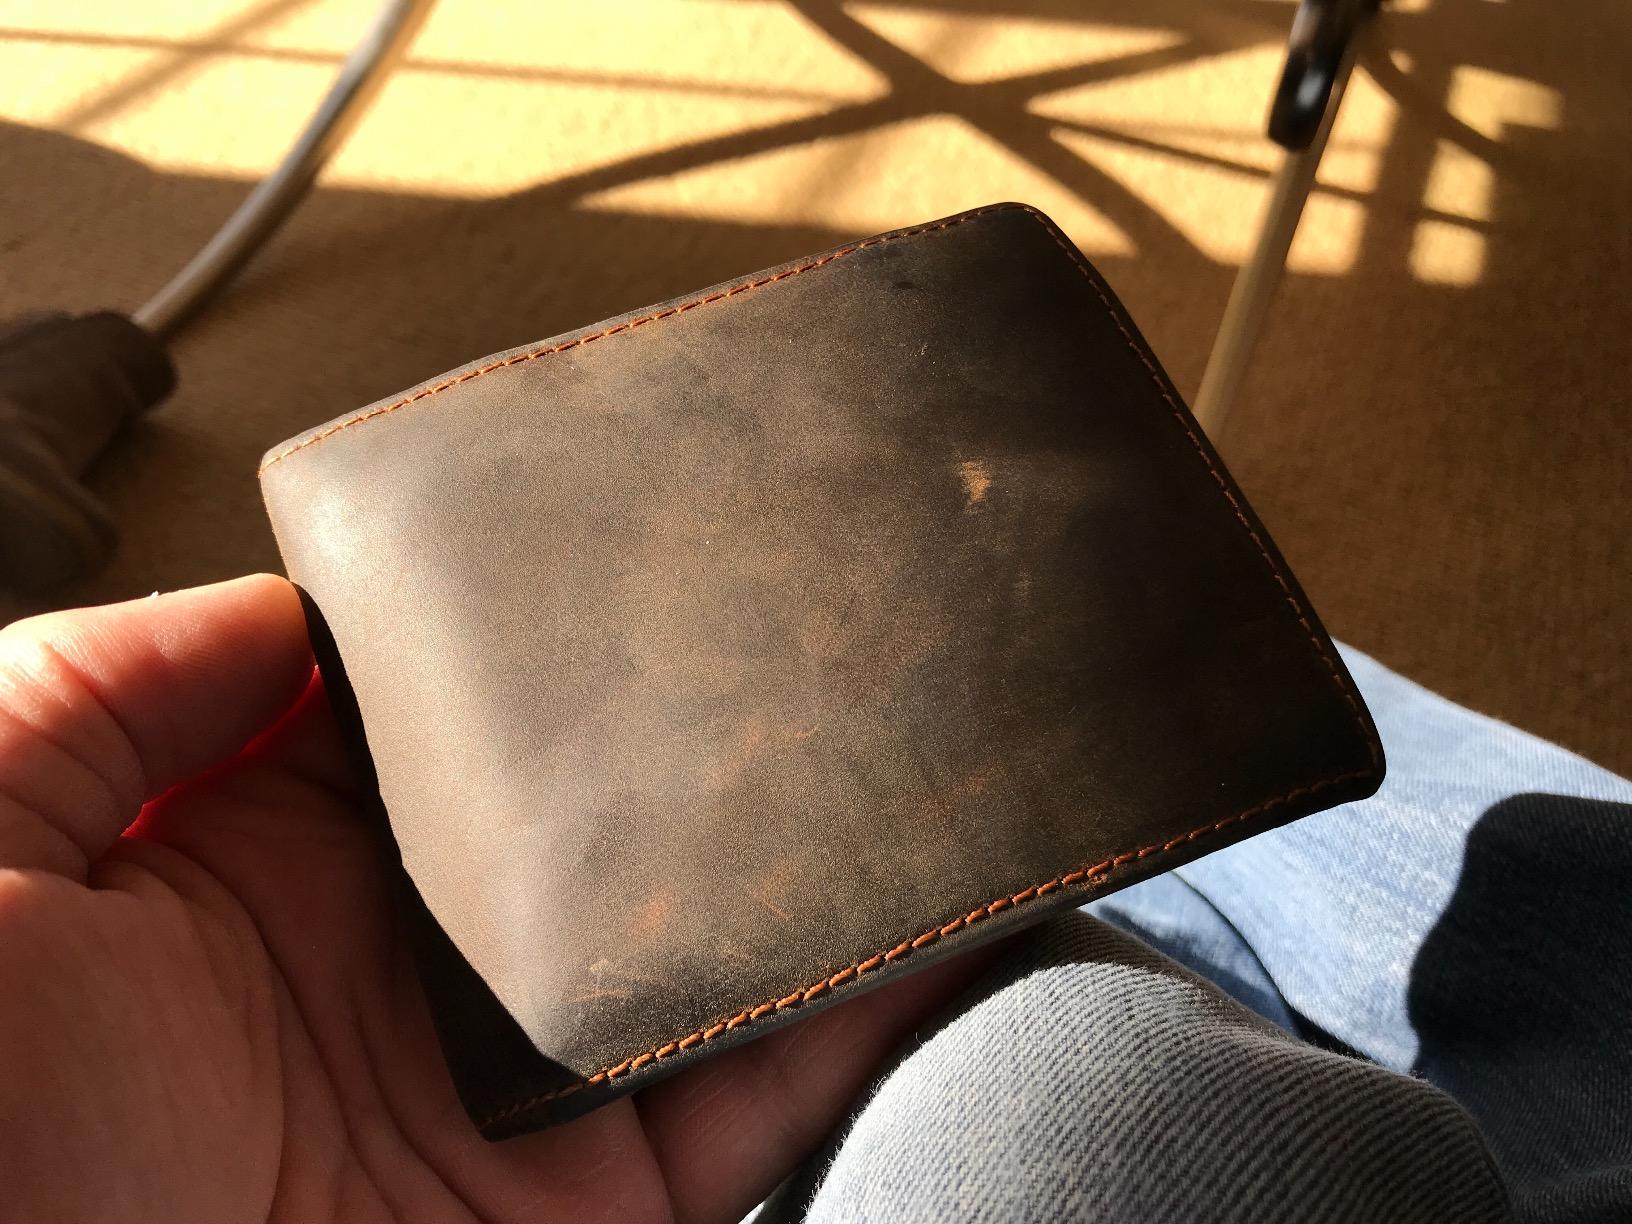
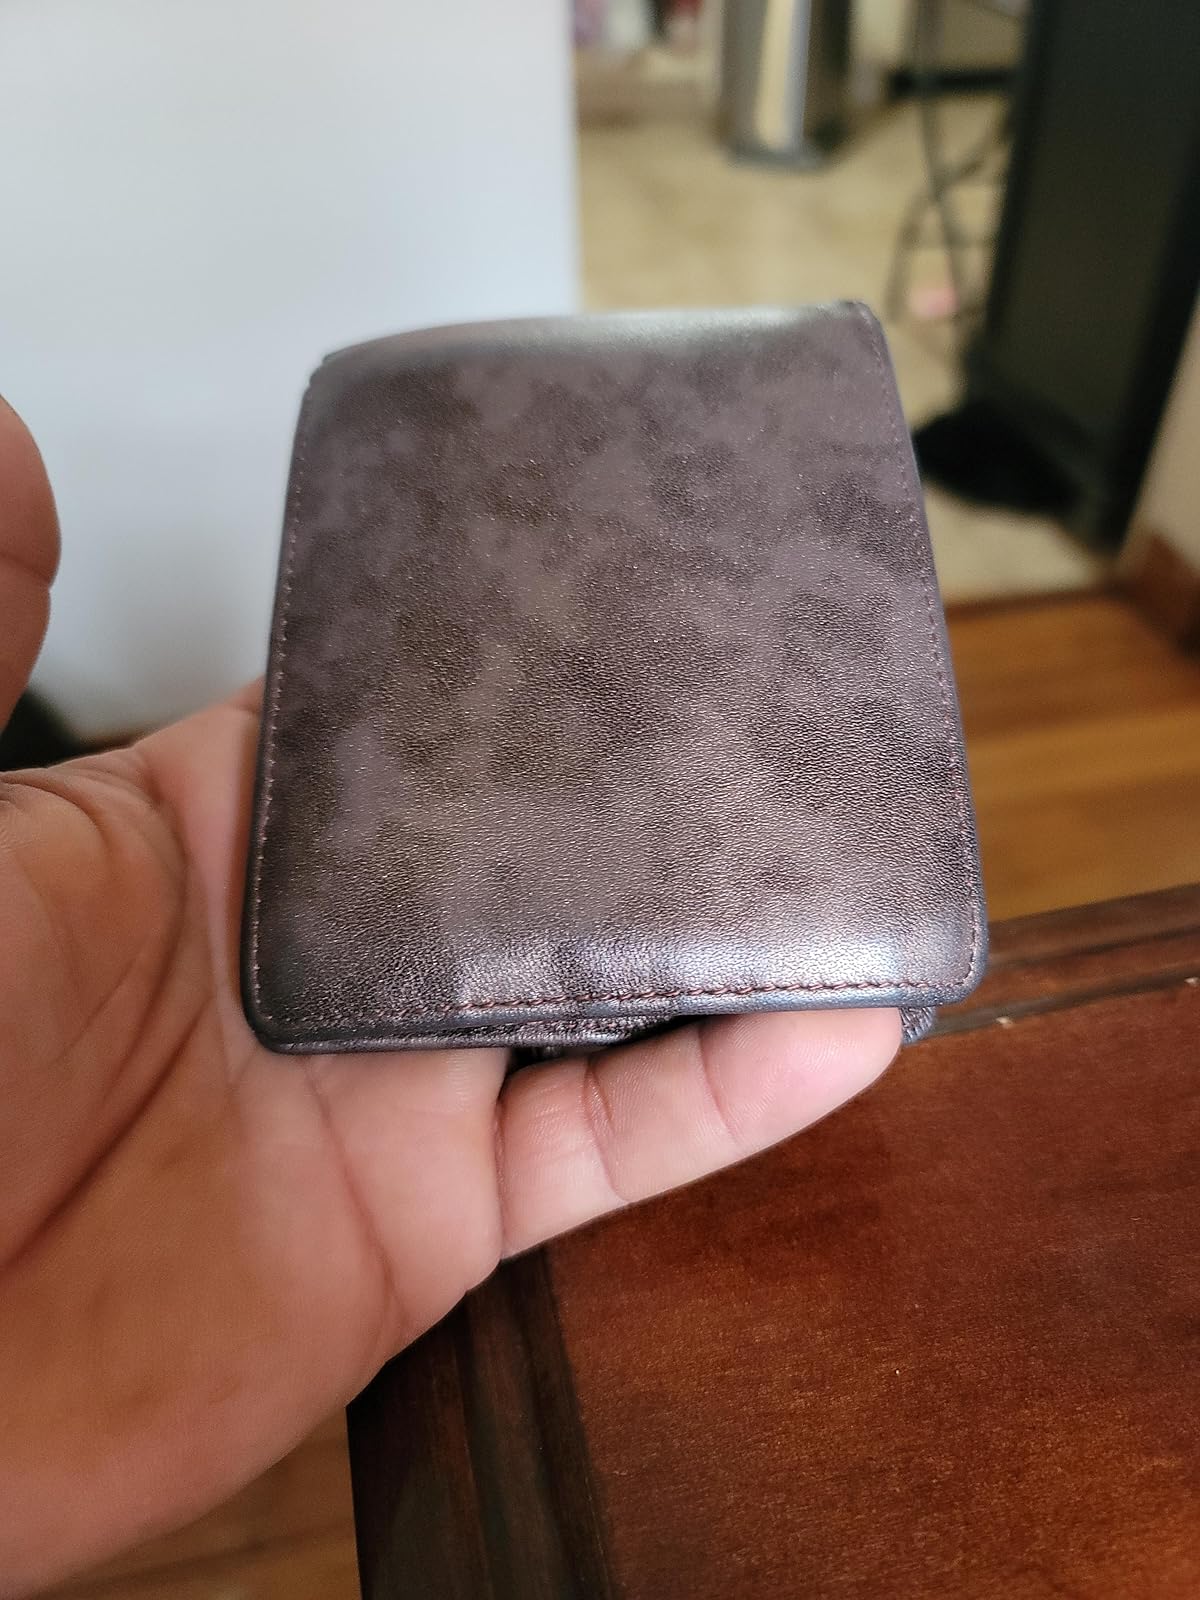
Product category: accessories_wallet
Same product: no